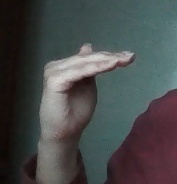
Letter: khaa